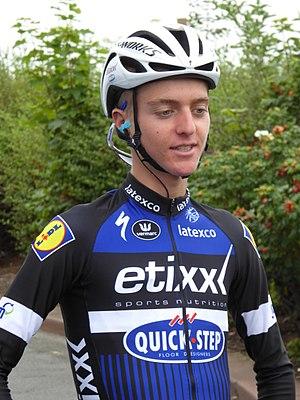
Adrien Costa, né le 19 août 1997 à Stanford, est un coureur cycliste américain. Il est annoncé depuis ses années juniors, comme l'un des coureurs les plus prometteurs de sa génération. En février 2018, il décide de mettre sa carrière de cycliste entre parenthèses. Le 29 juillet 2018, il est victime d'un grave accident d'escalade, nécessitant une amputation de la jambe droite.